Thames Tunnel

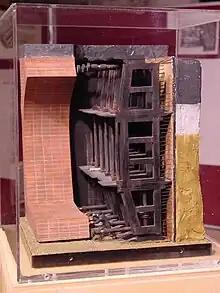
A scale model of the tunnelling shield at the Brunel Museum at Rotherhithe

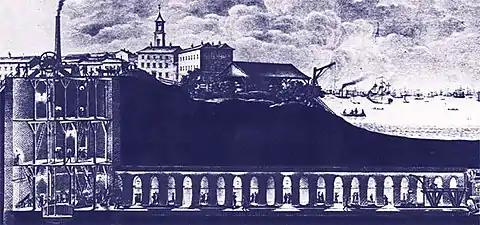
The Thames Tunnel excavation as it was, probably around 1840

The tunnelling shield, built at Henry Maudslay's Lambeth works and assembled in the Rotherhithe shaft, was the key to Brunel's construction of the Thames Tunnel. The "Illustrated London News" described how it worked: